Drew Skundrich

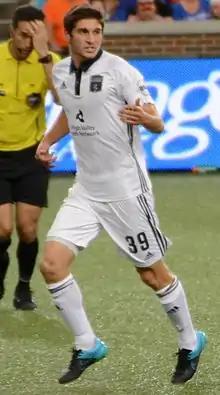
Skundrich with Bethlehem Steel in 2018

Drew Skundrich (born September 17, 1995) is an American professional soccer player who currently plays for Loudoun United FC in the USL Championship.